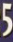
Number: 5